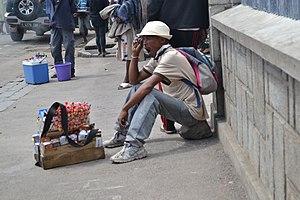
Un marchand de bonbon, cigarette dans les rue d'antananarivo MAdagascar This is an image of ""African people at work"" from Madagascar"